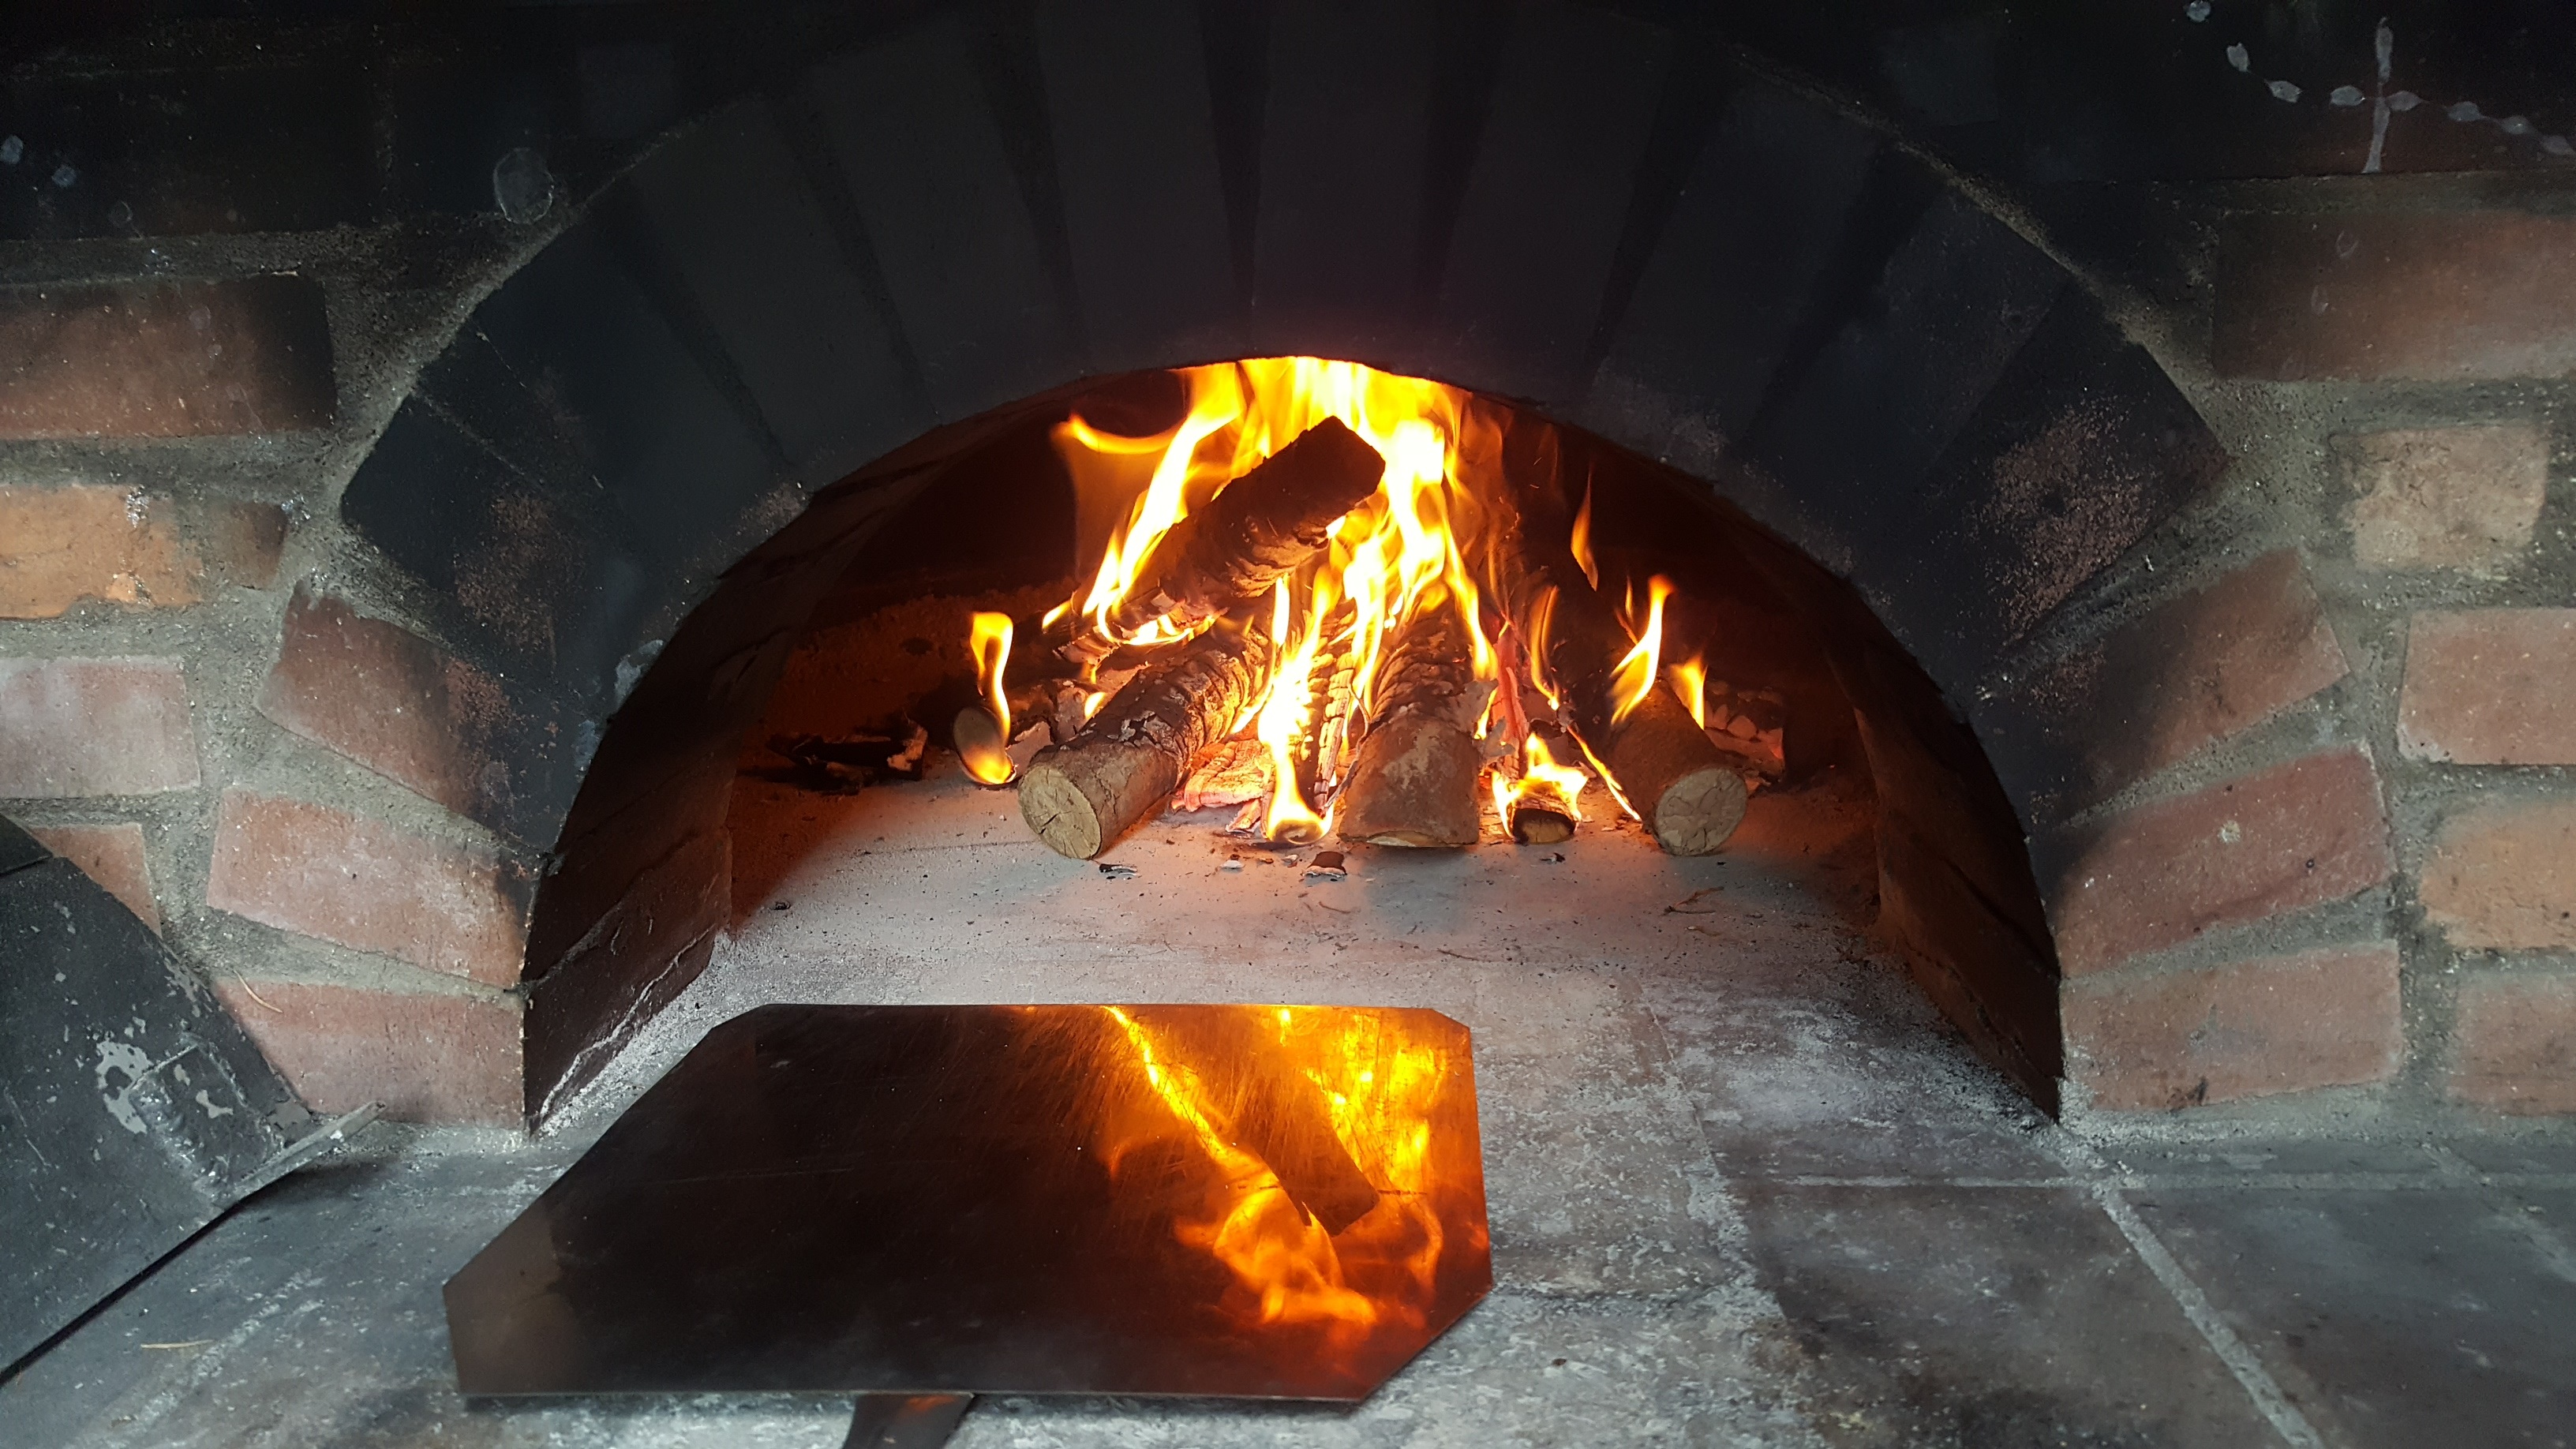
cooking, fire, campfire, bread, pizza, oven, crispy, hearth, boulanger, bread oven, kitchen appliance, masonry oven